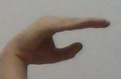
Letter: jeem